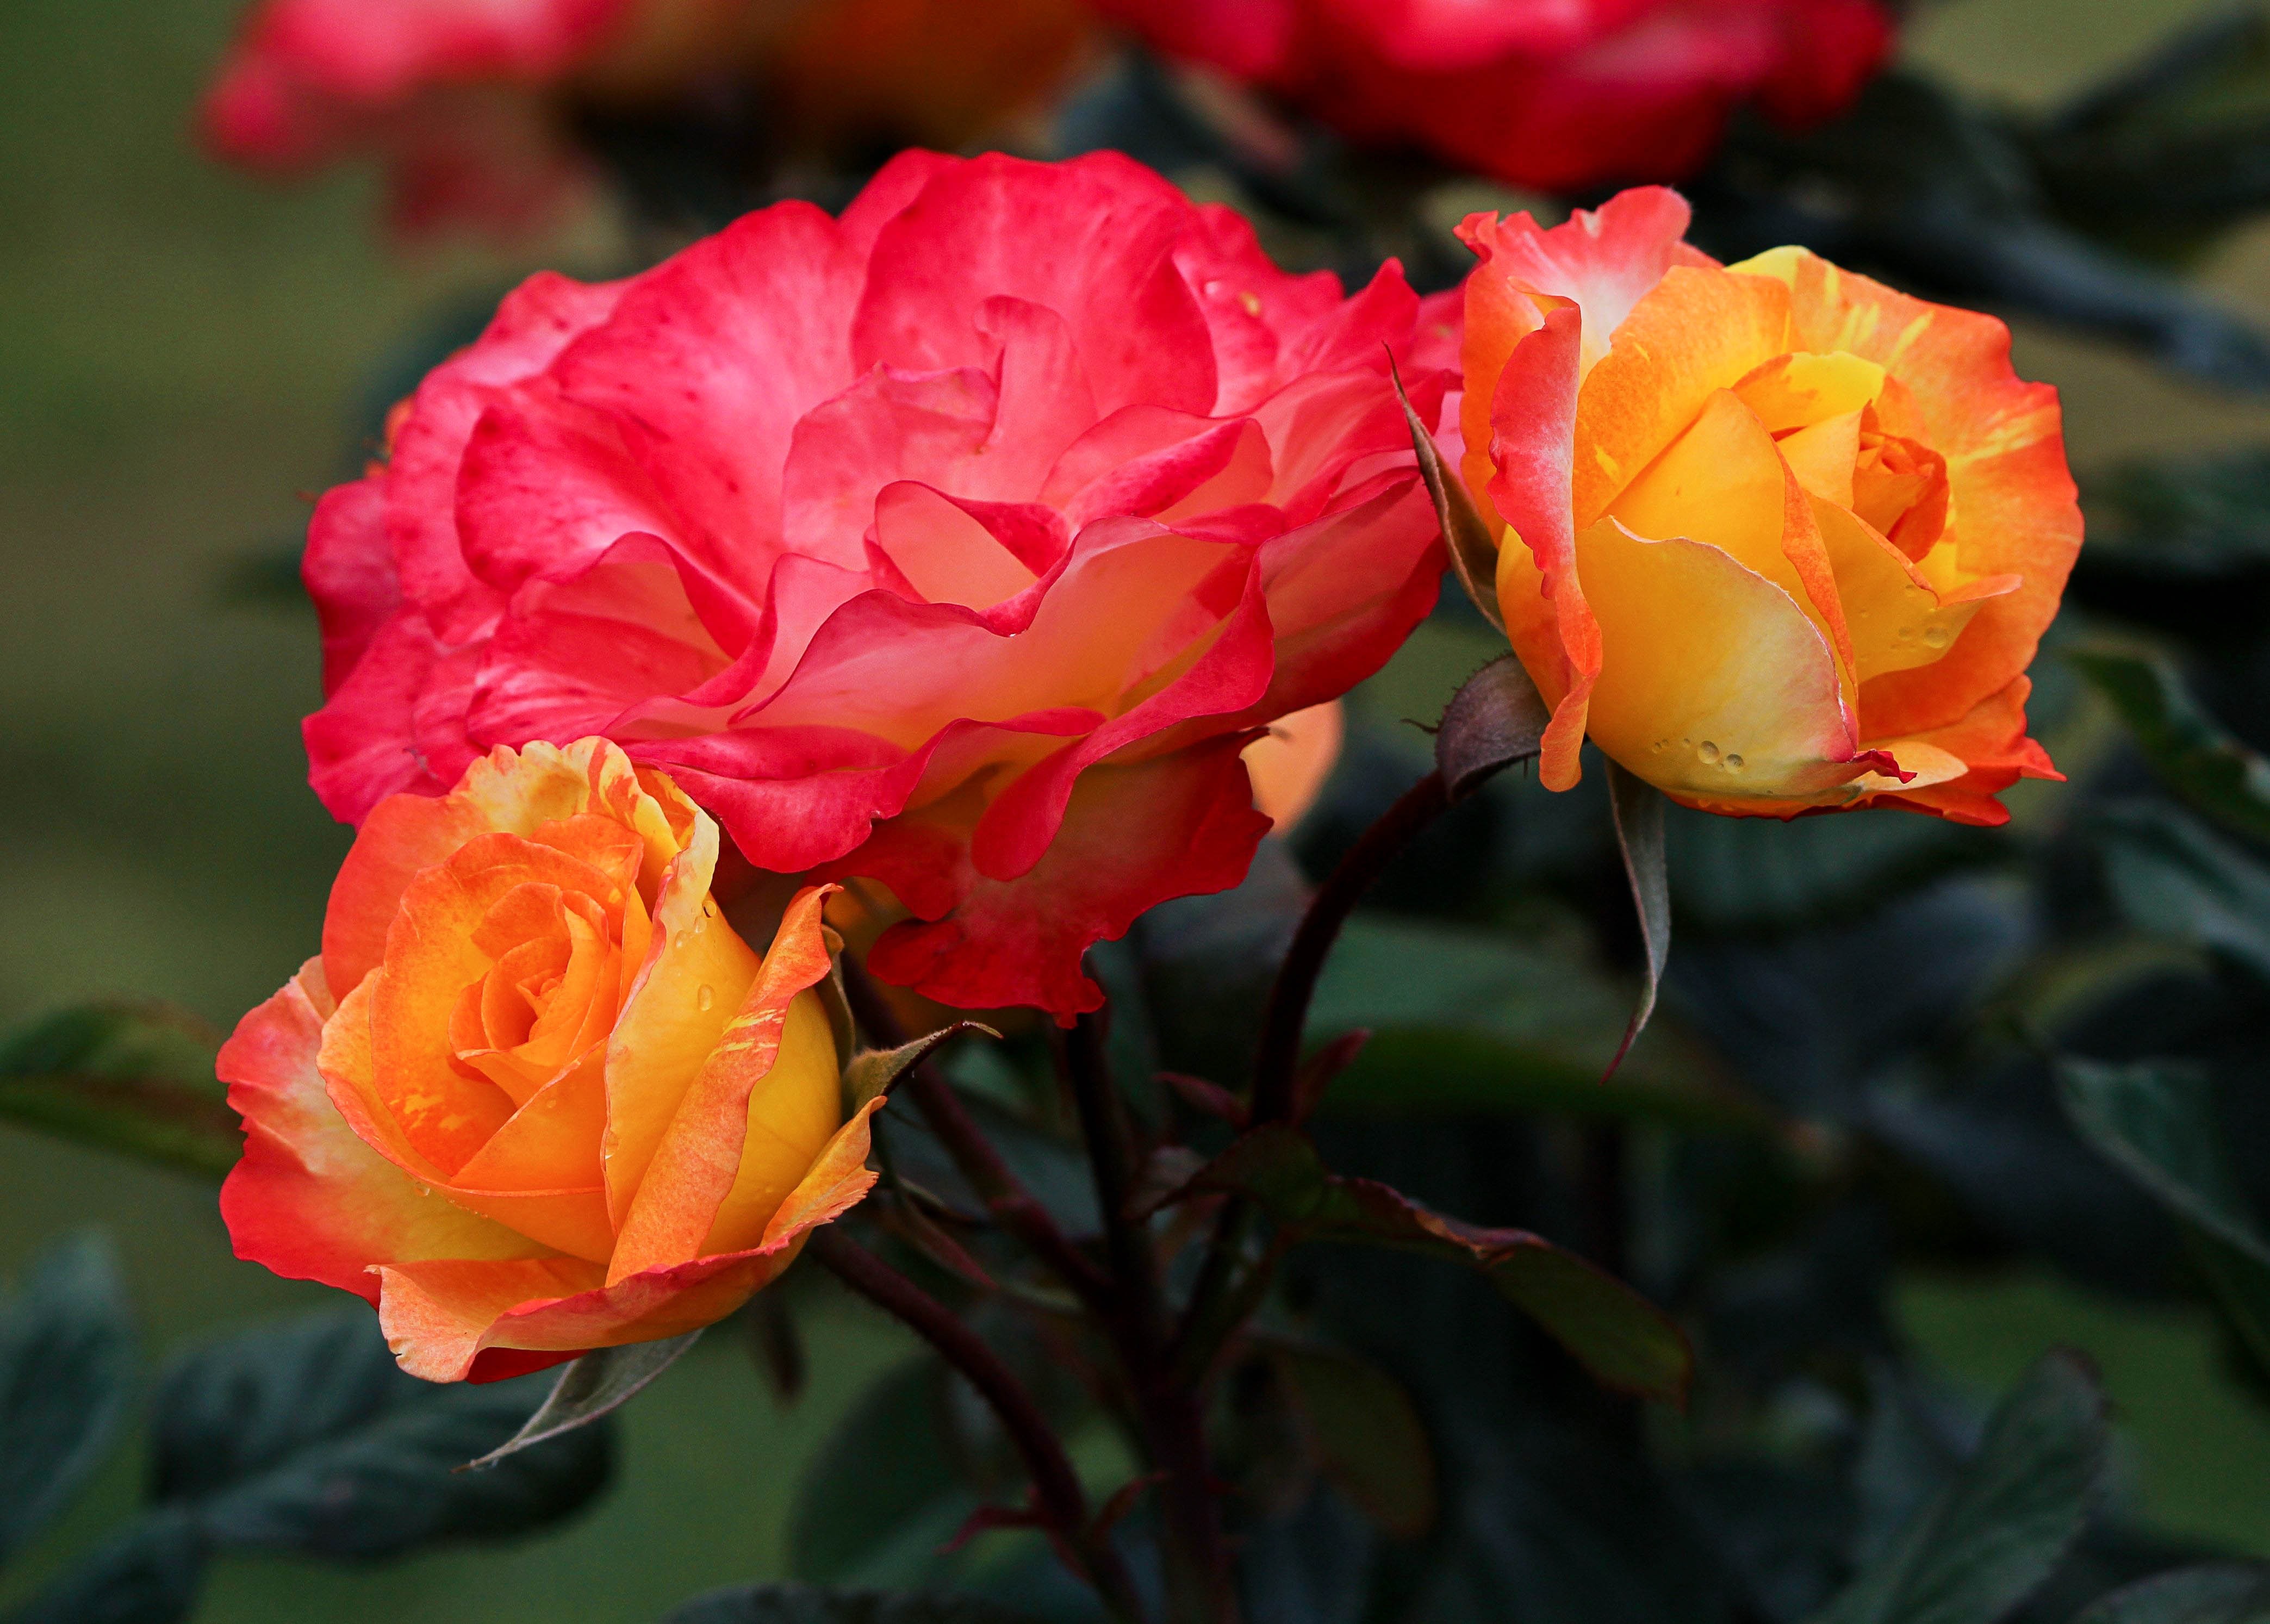
plant, flower, petal, rose, orange, red, yellow, pink, flora, flowers, blossoms, floribunda, macro photography, flowering plant, garden roses, rose family, land plant, rosa centifolia, rose order, austrian briar, varigated roses